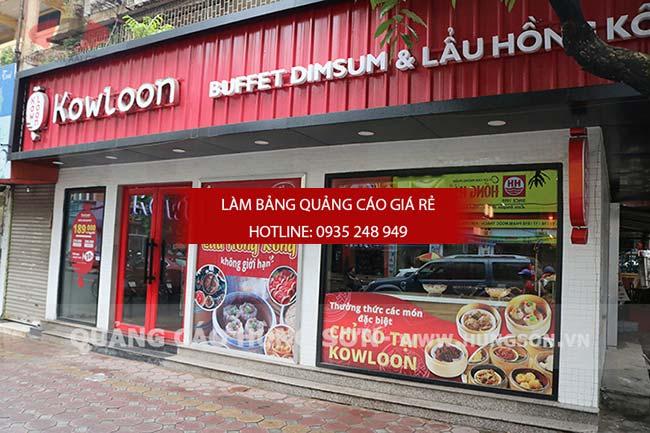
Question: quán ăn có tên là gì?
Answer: quán ăn có tên là kowloon